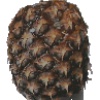
Label: Pineapple 1